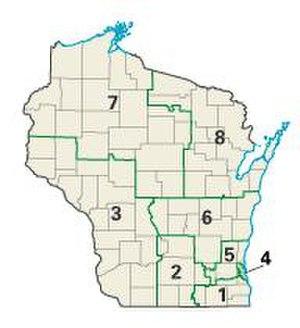
Le district congressionnel est une circonscription électorale pour la représentation au sein de la Chambre des représentants des États-Unis, chambre basse du Congrès des États-Unis. Ils sont actuellement au nombre de 435. Chaque État américain possède un certain nombre de districts, proportionnel à son poids démographique au sein des États-Unis, avec au moins un district par État, nombre revu à chaque recensement, les limites d'un district variant alors en fonction de l'évolution de sa population et du nombre de districts de l'État. Cette proportionnalité reflète qu'au Congrès américain, la Chambre des représentants représente les citoyens américains alors que le Sénat représente lui les États américains.